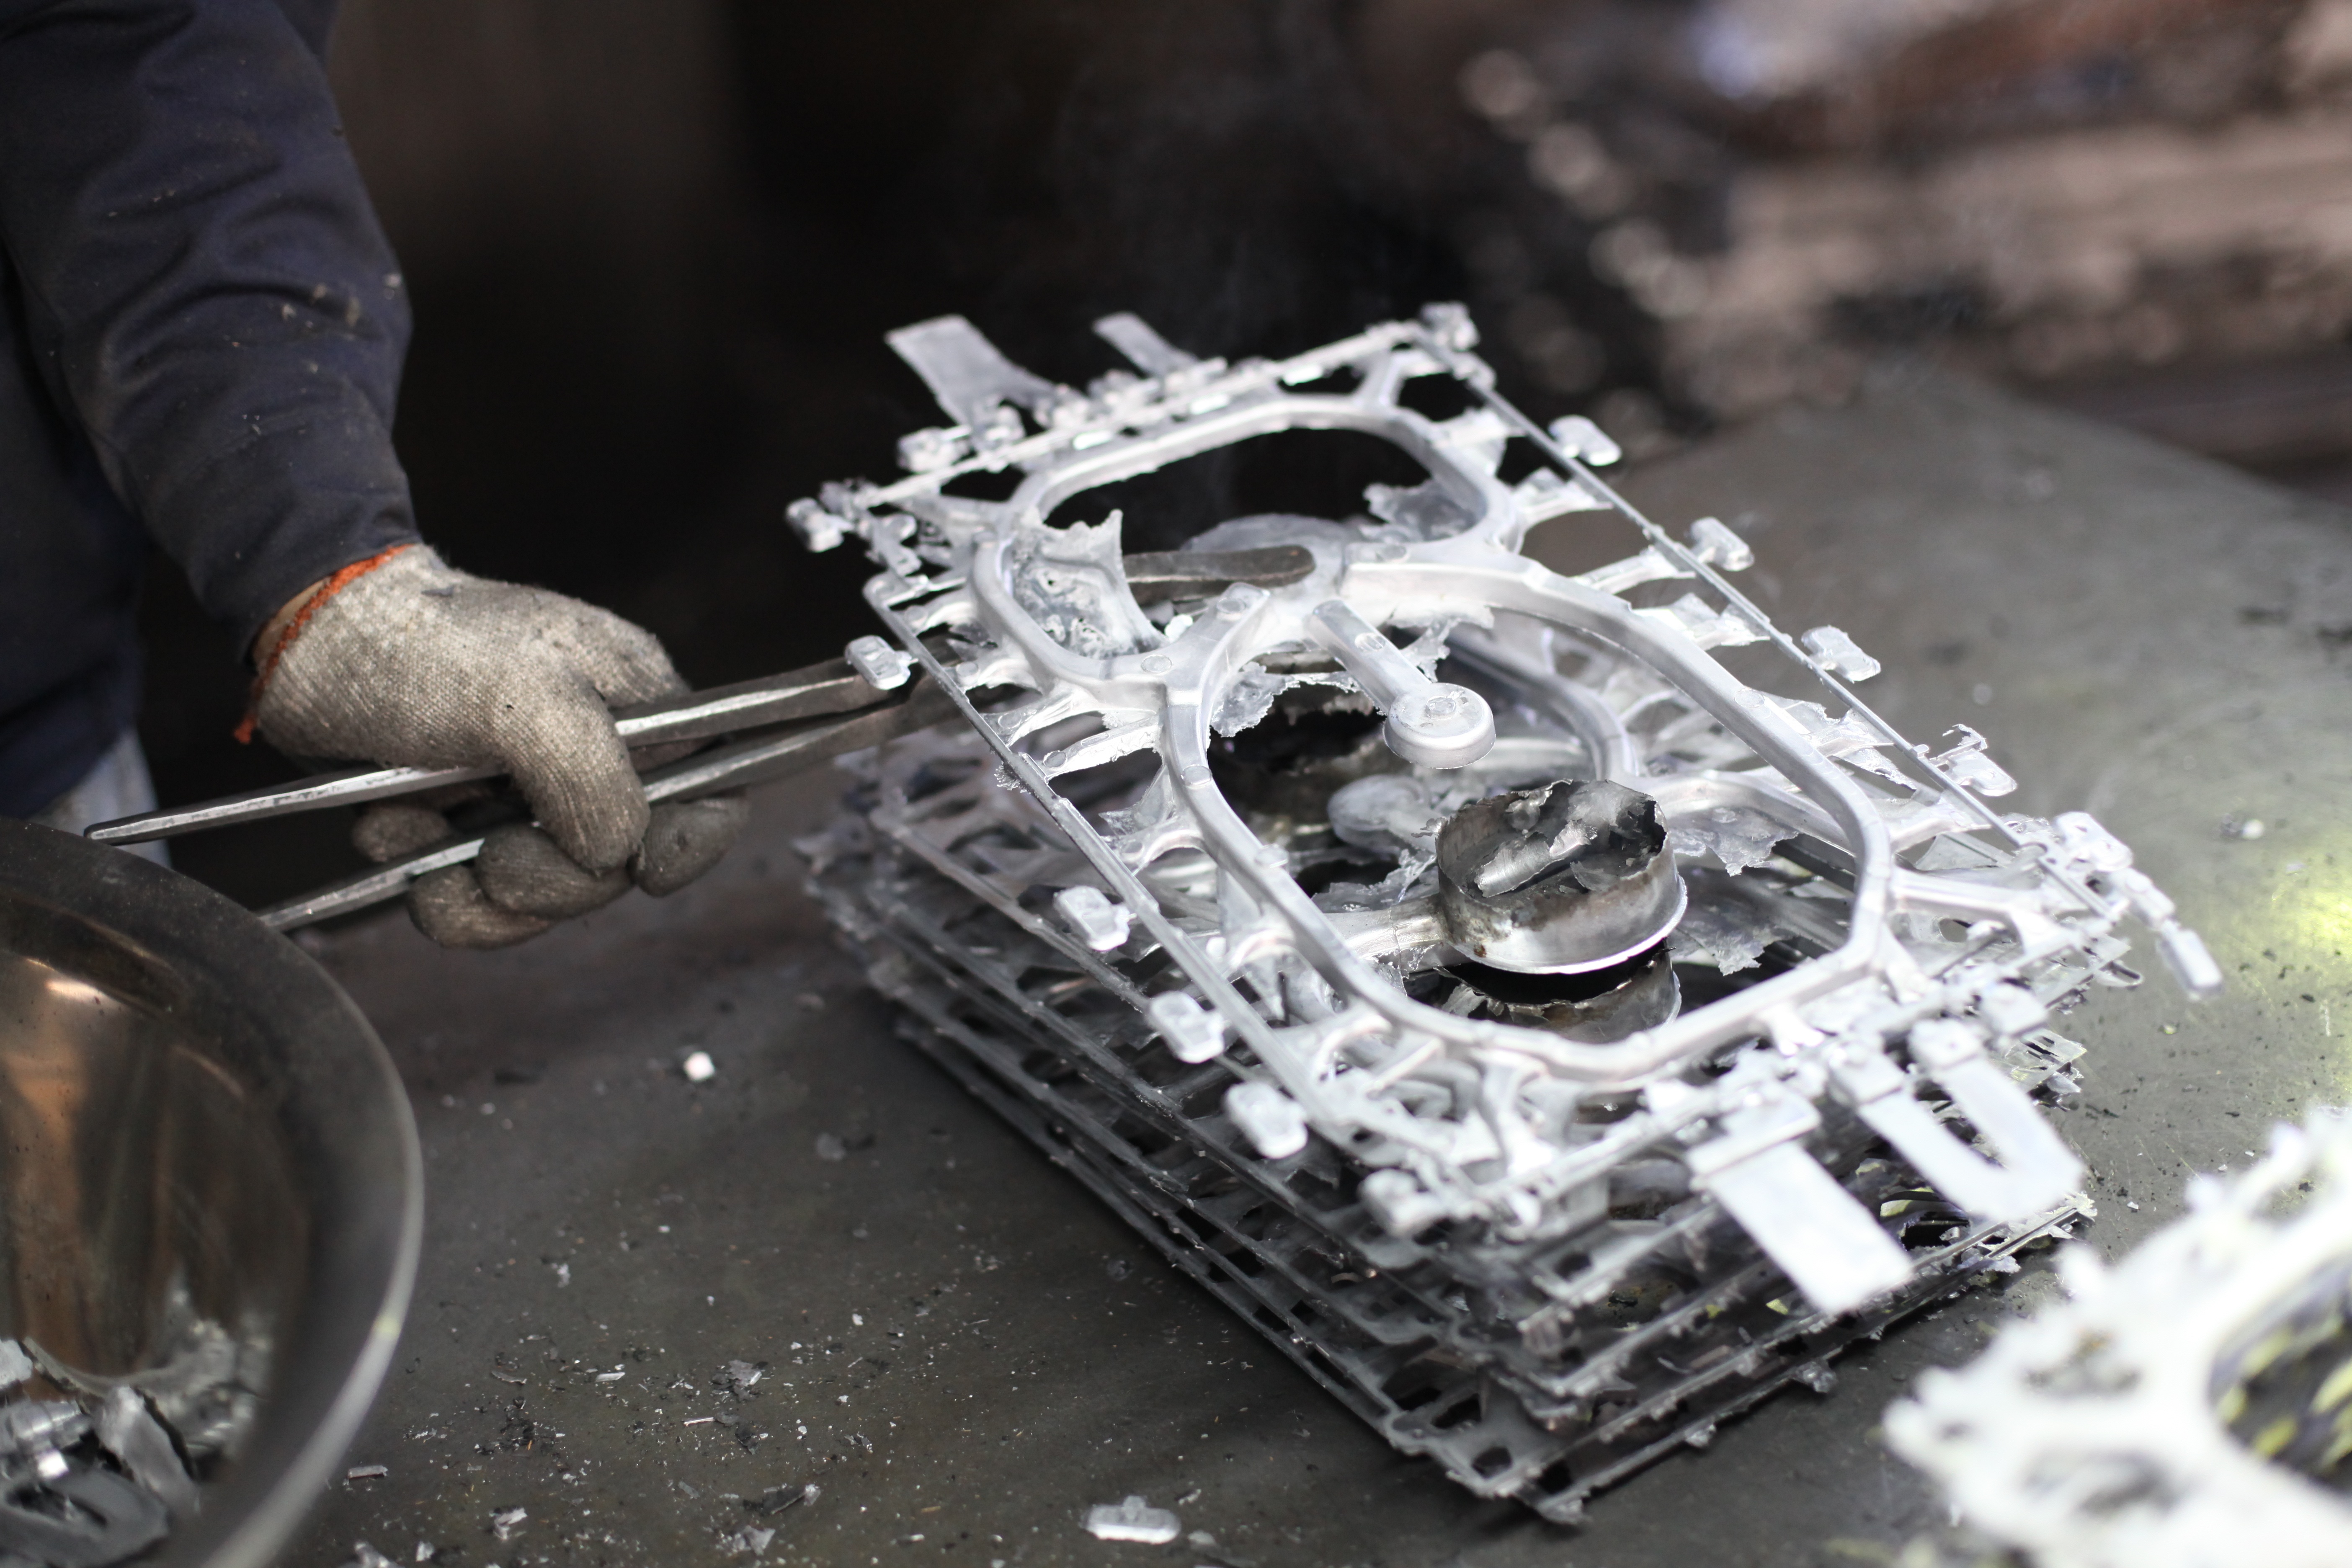
wheel, workshop, vehicle, metal, industrial, material, tire, worker, engine, automotive tire